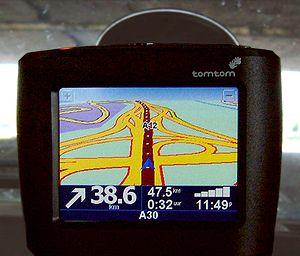
Un TomTom.